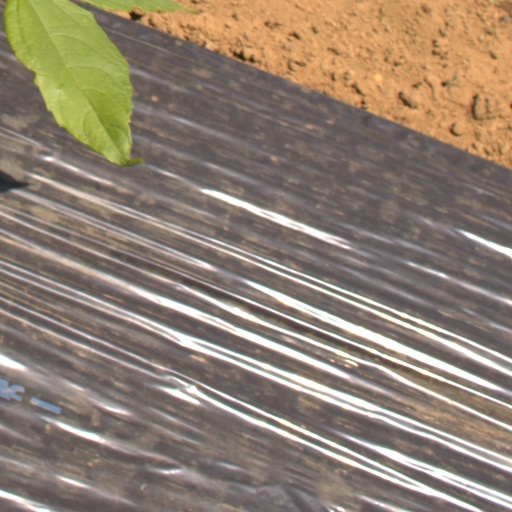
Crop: Jerusalem artichoke